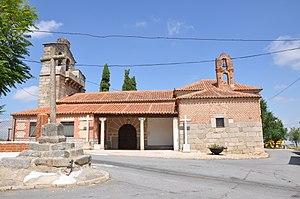
Aveinte est une commune d'Espagne de la province d'Ávila dans la communauté autonome de Castille-et-León.